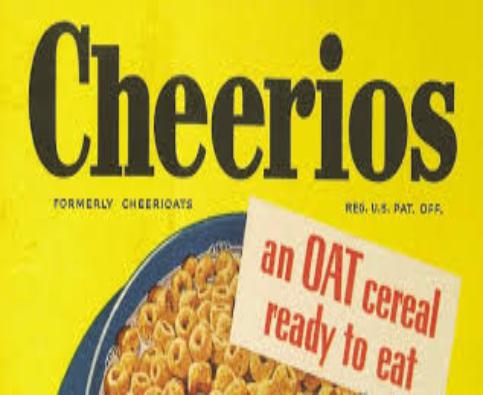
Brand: Cheerios
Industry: Food